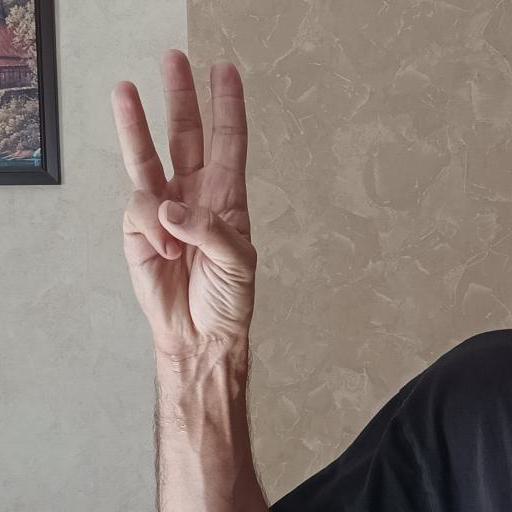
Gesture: three